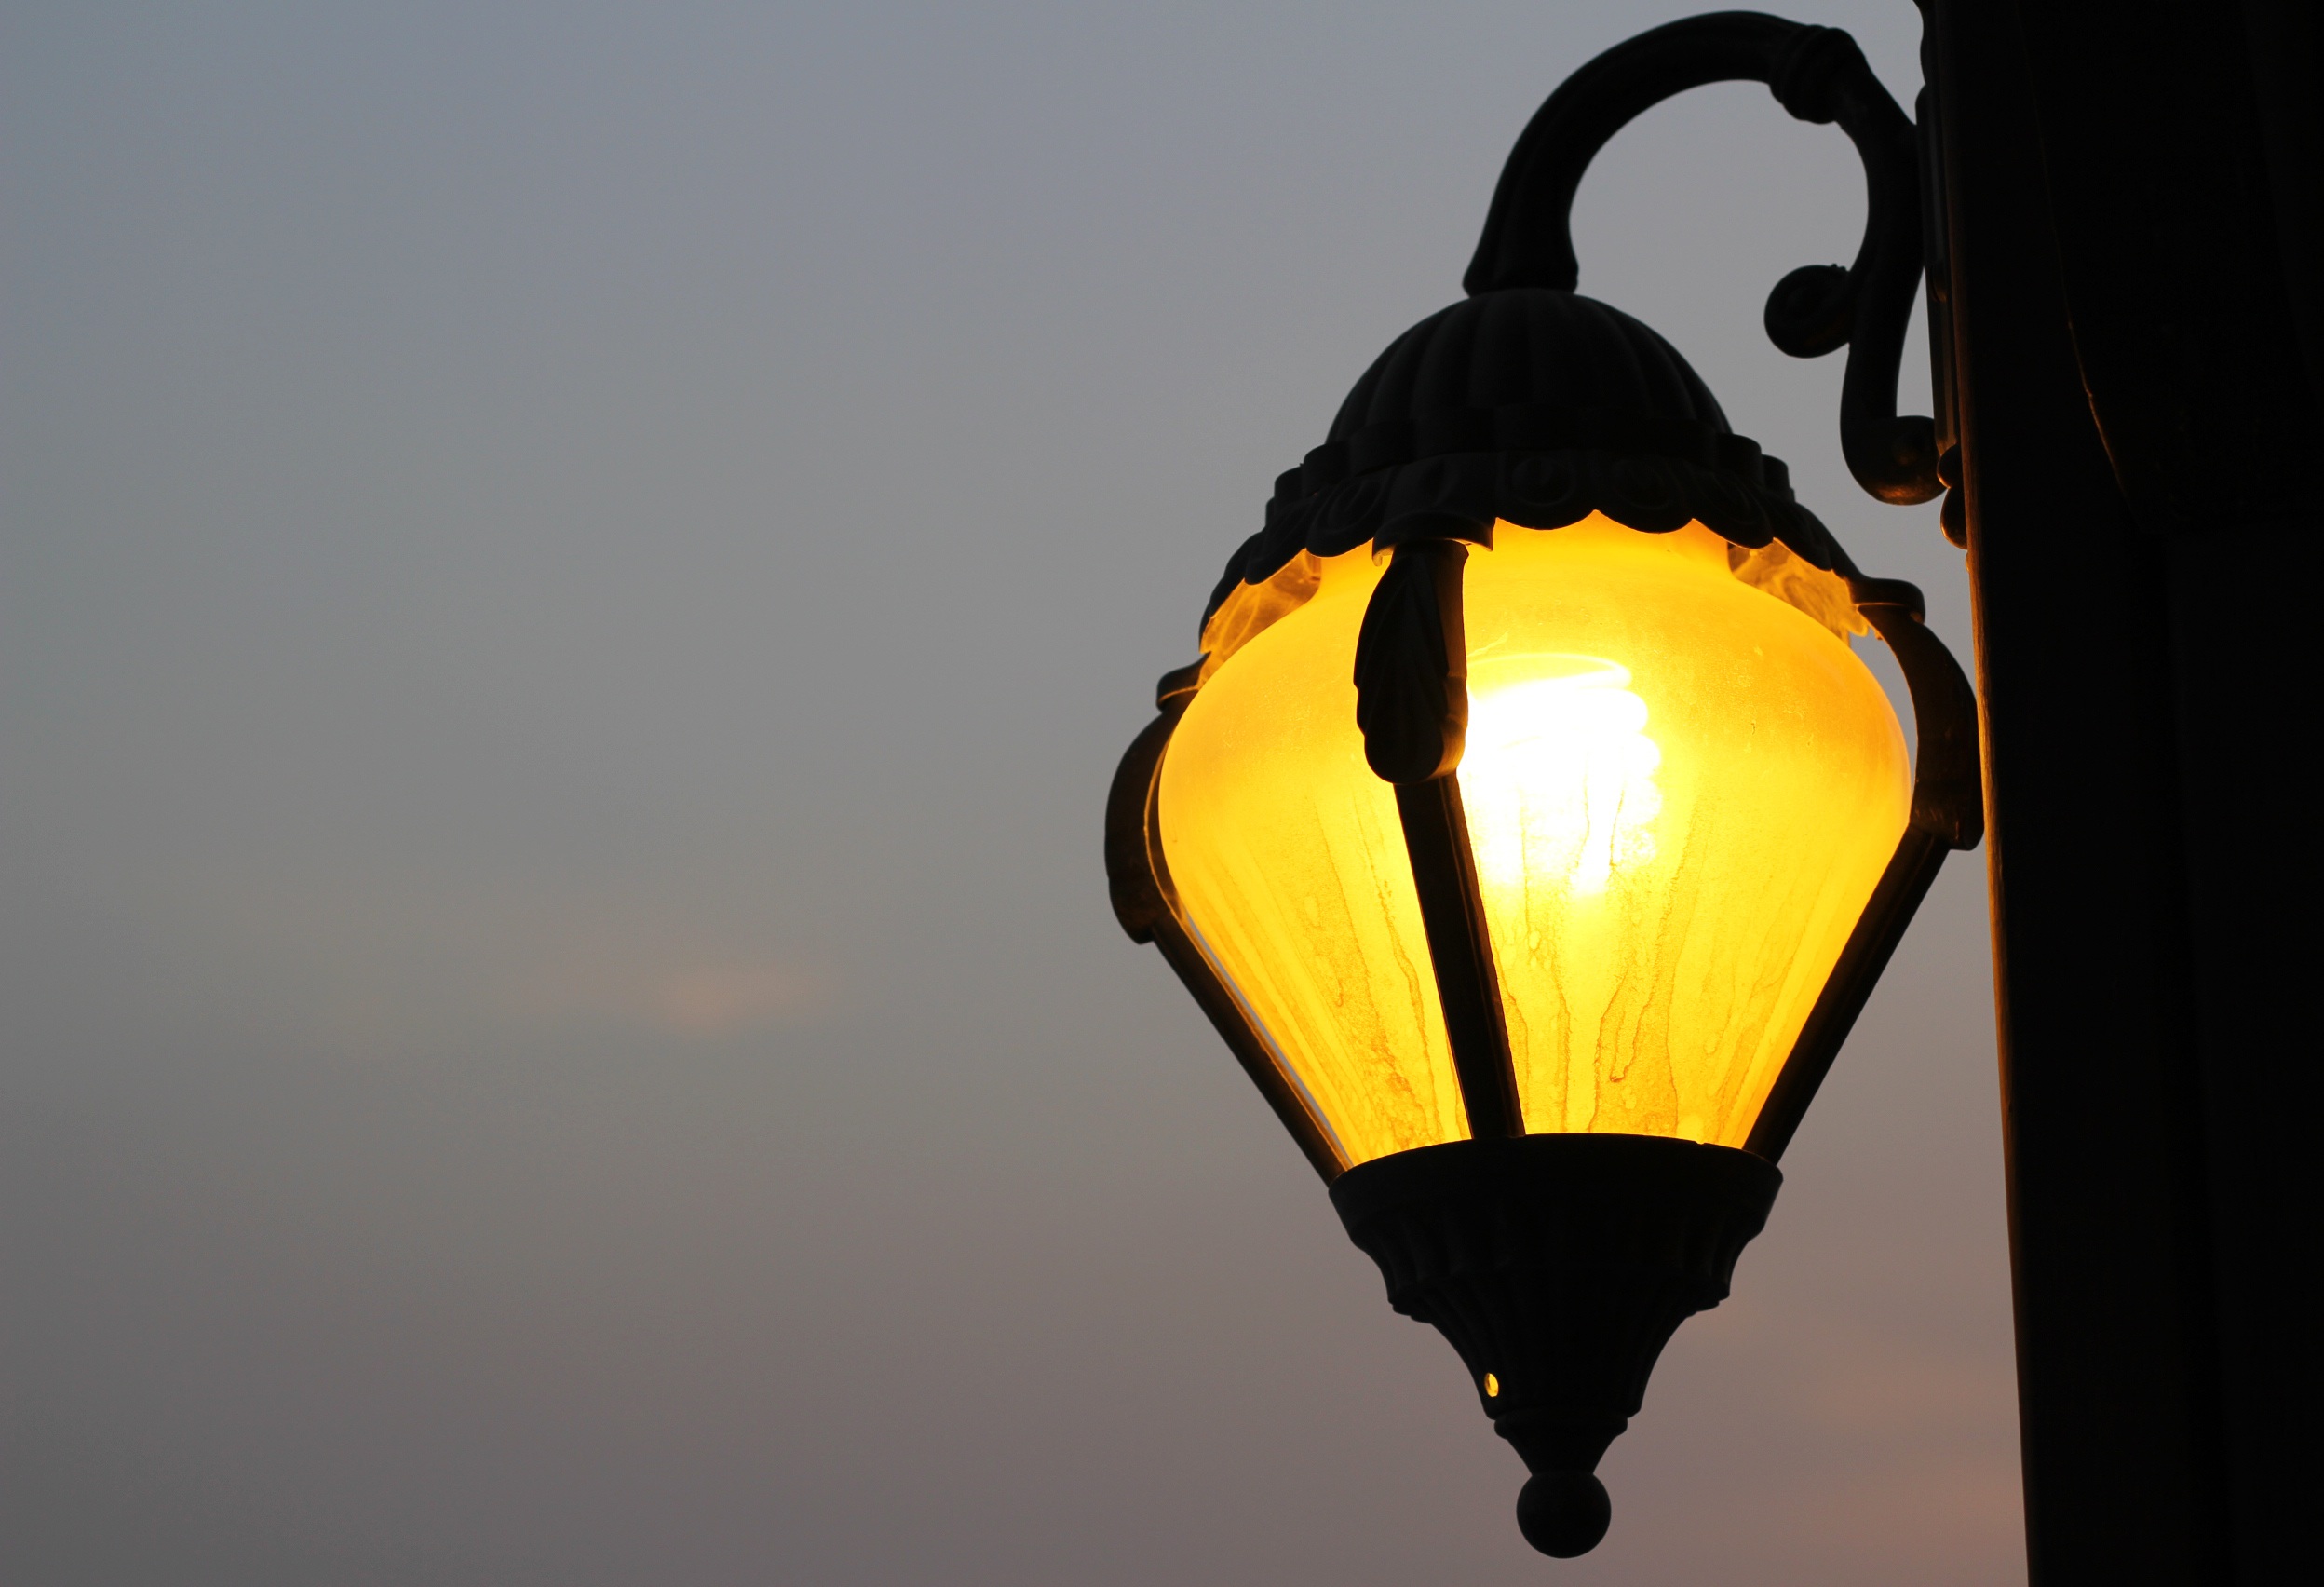
light, night, hot air balloon, aircraft, dusk, twilight, reflection, vehicle, street light, lamp, yellow, lighting, illuminated, light fixture, atmosphere of earth